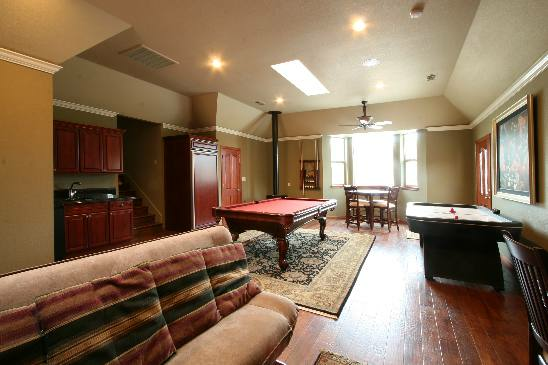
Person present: No